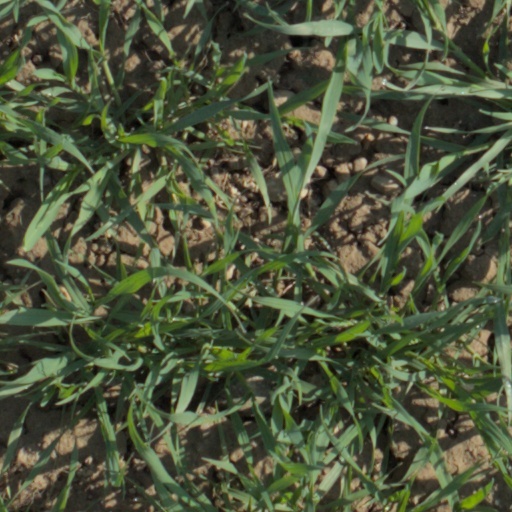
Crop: wheat